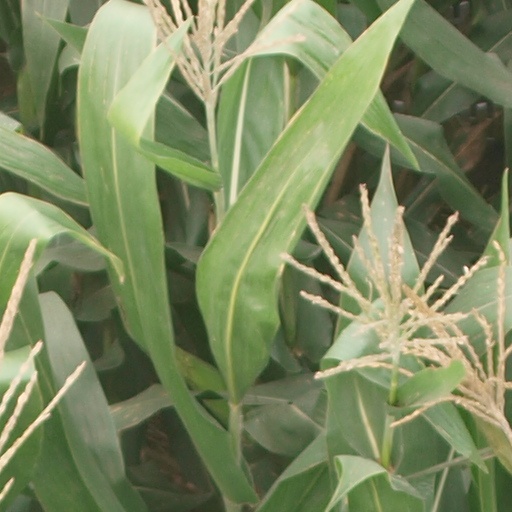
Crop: maize; corn